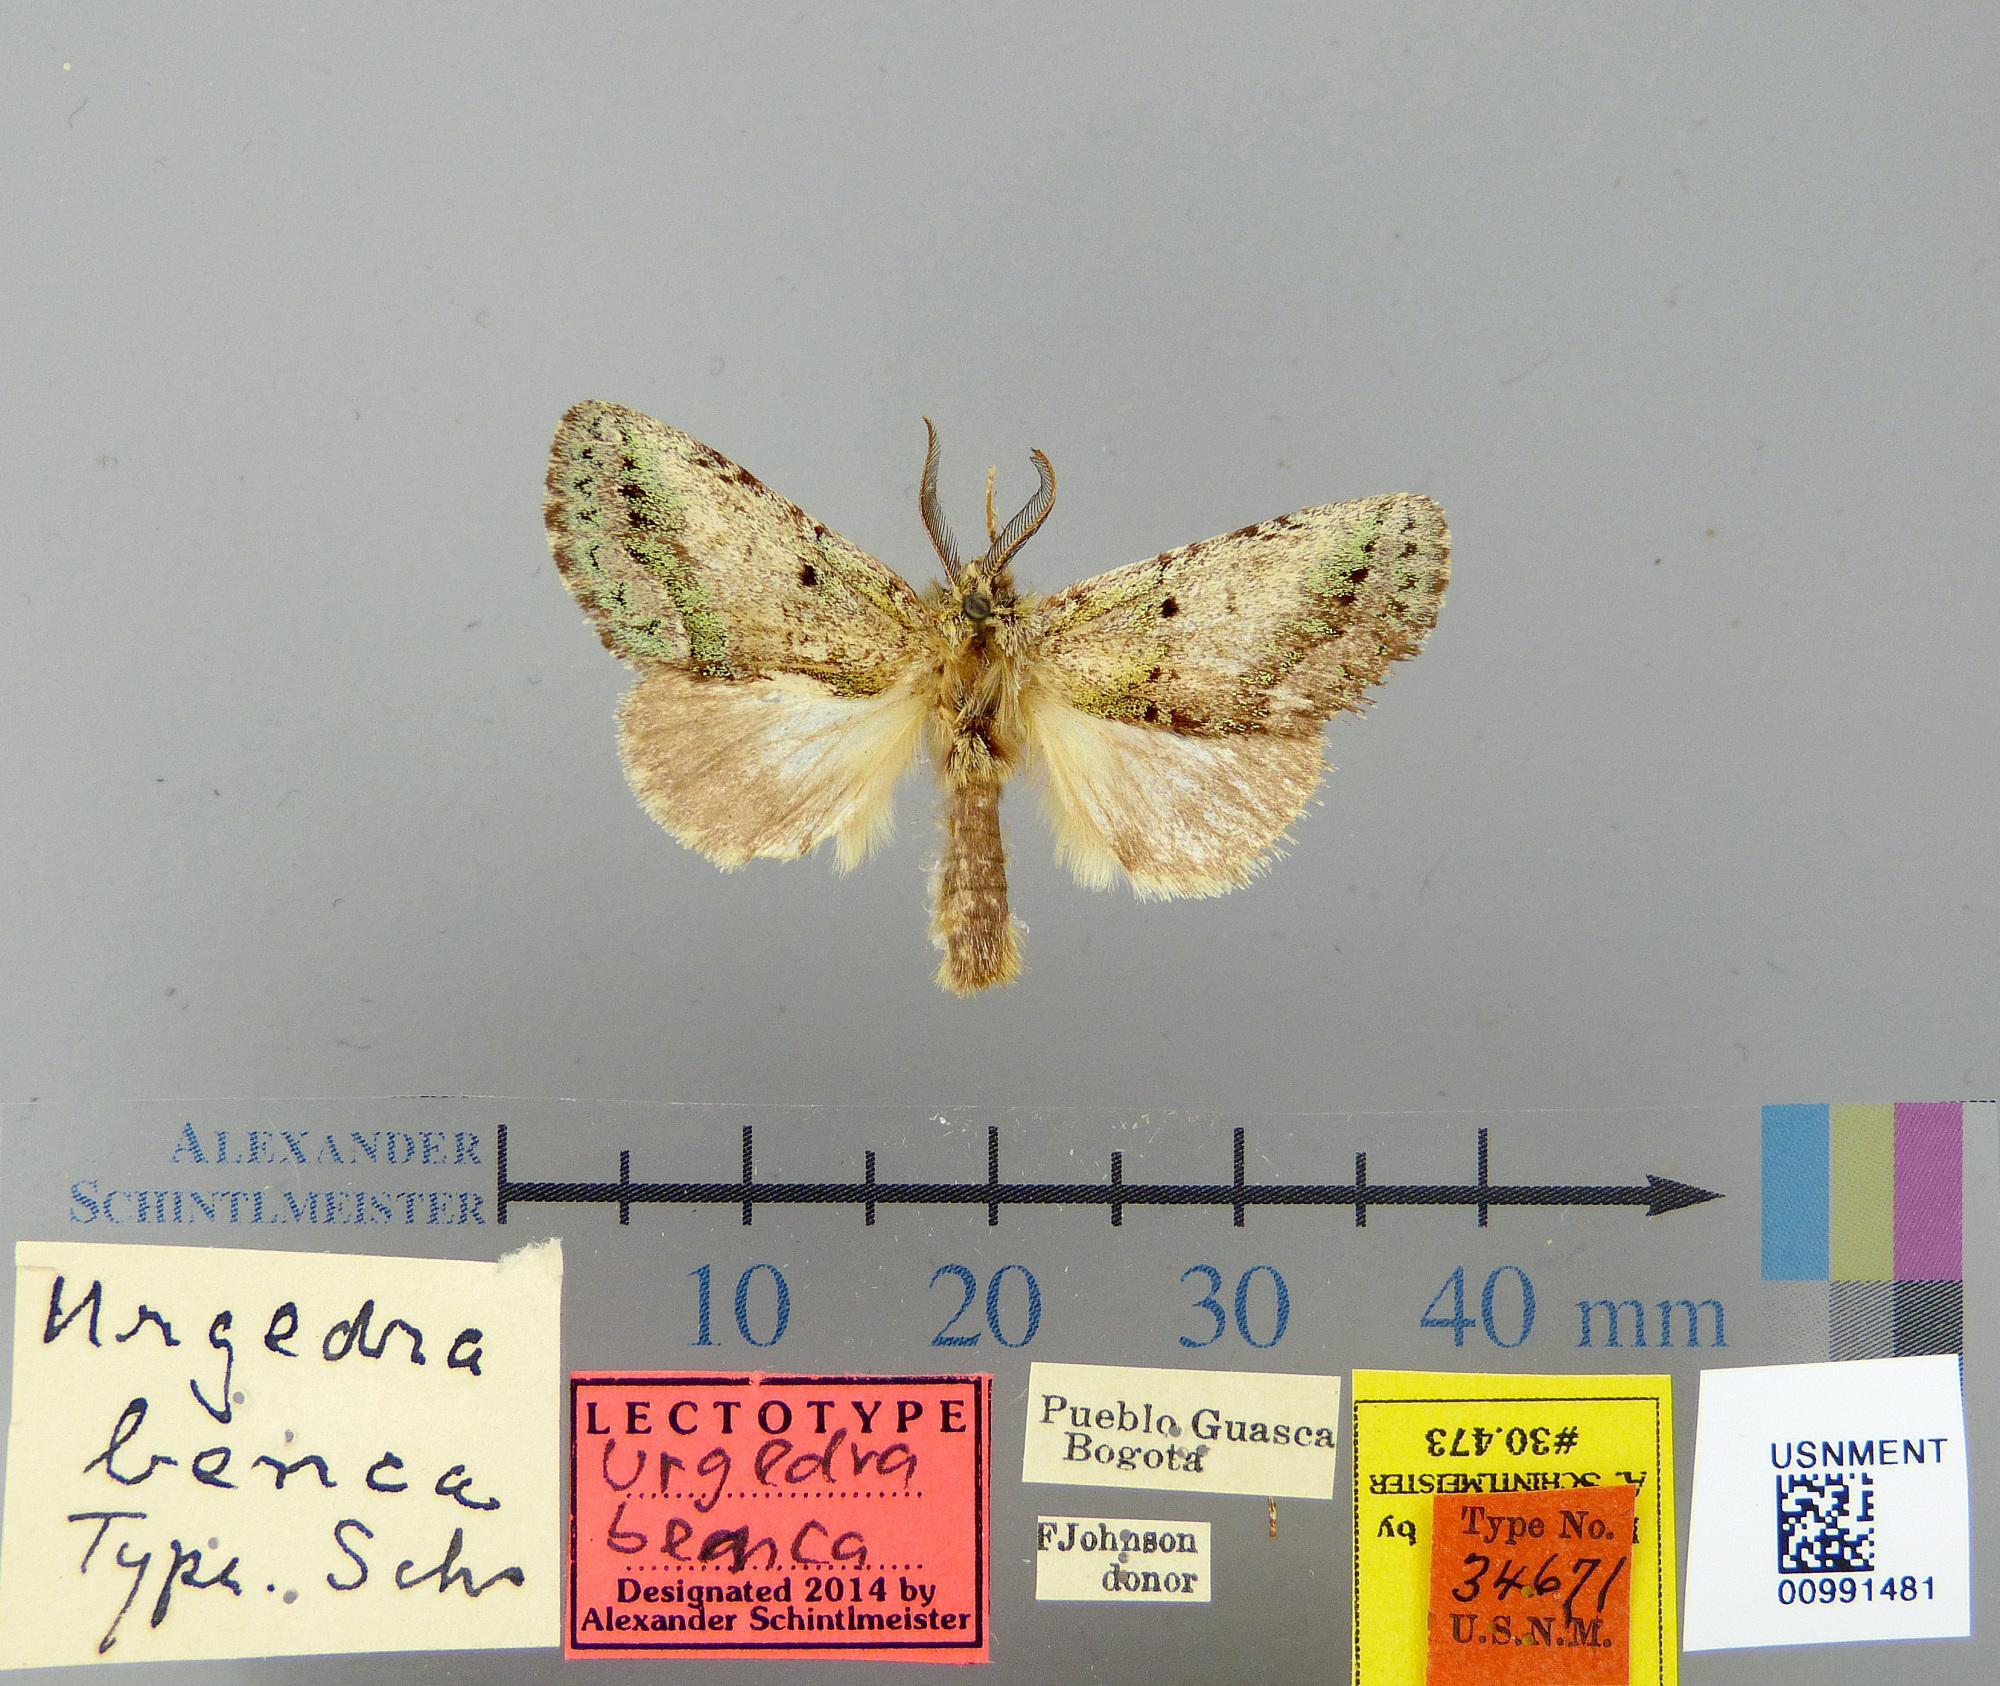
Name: Urgedra benca
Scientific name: Urgedra benca Schaus, 1937
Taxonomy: Animalia, Arthropoda, Insecta, Lepidoptera, Notodontidae
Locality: Pueblo Guasca; Bogota, Cundinamarca, Colombia